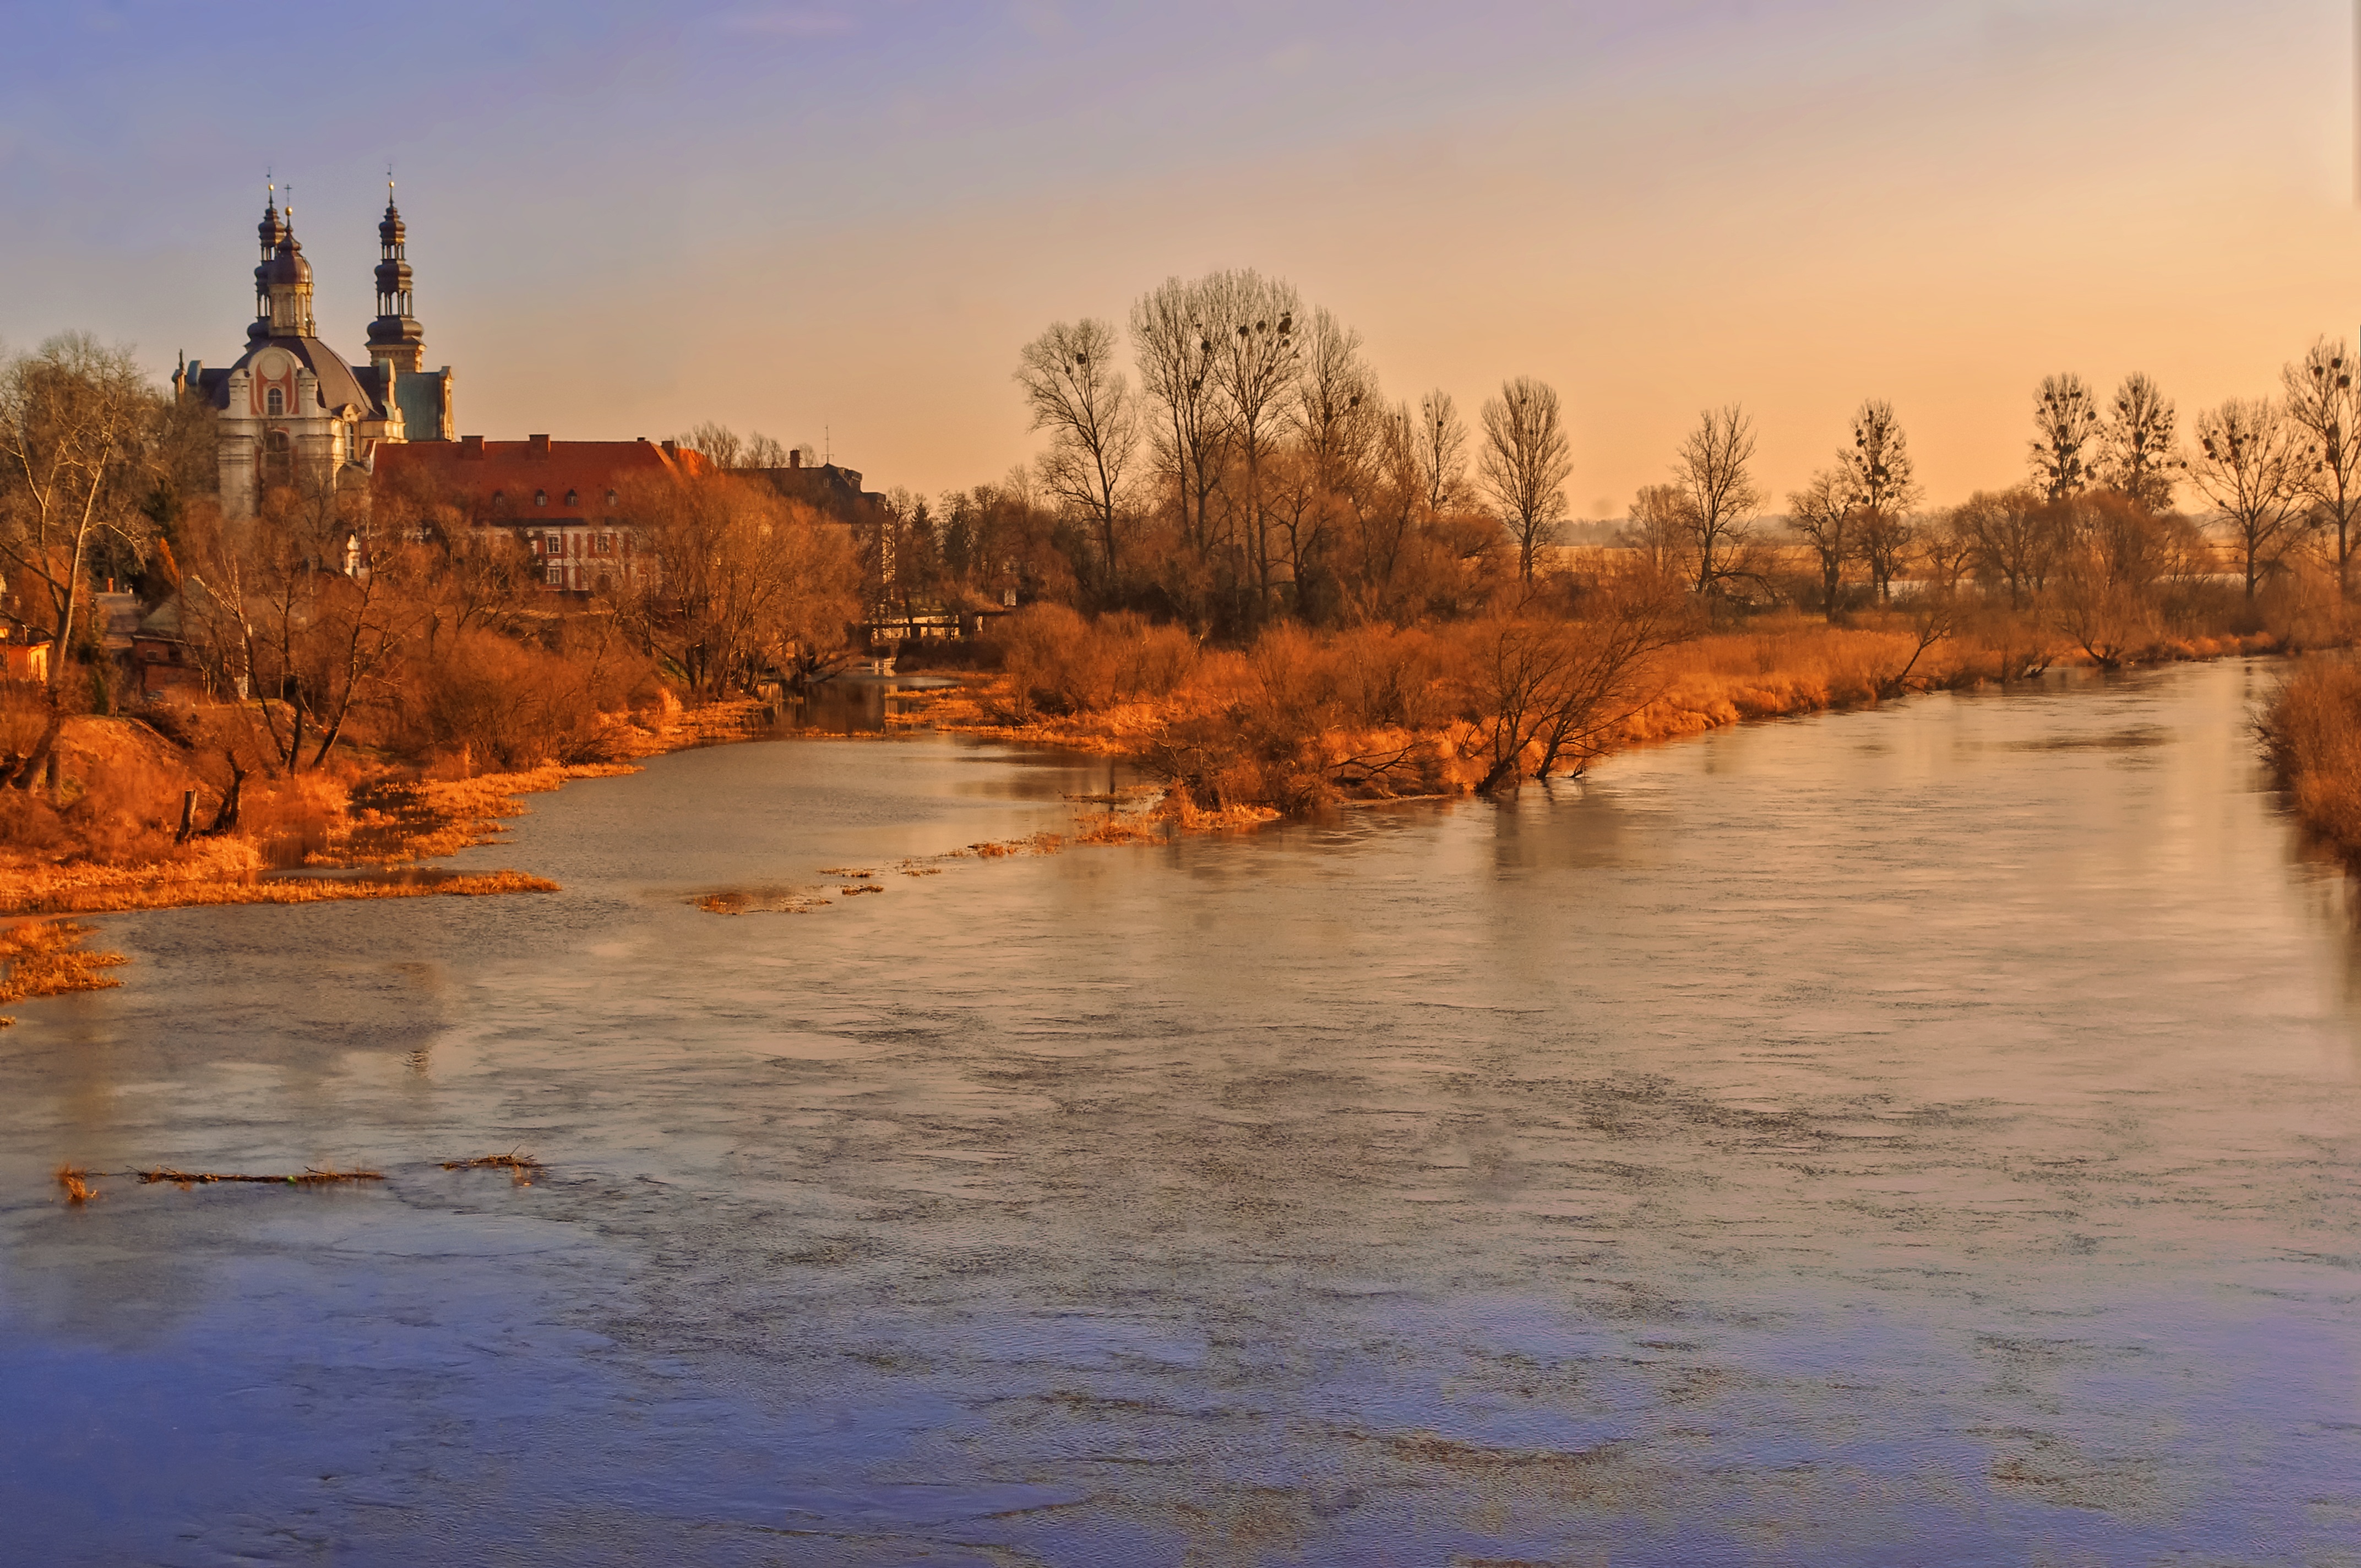
landscape, water, winter, architecture, people, sunrise, sunset, morning, lake, old, dawn, river, panorama, dusk, evening, reflection, autumn, scenery, season, waterway, monastery, poland, monuments, atmospheric phenomenon